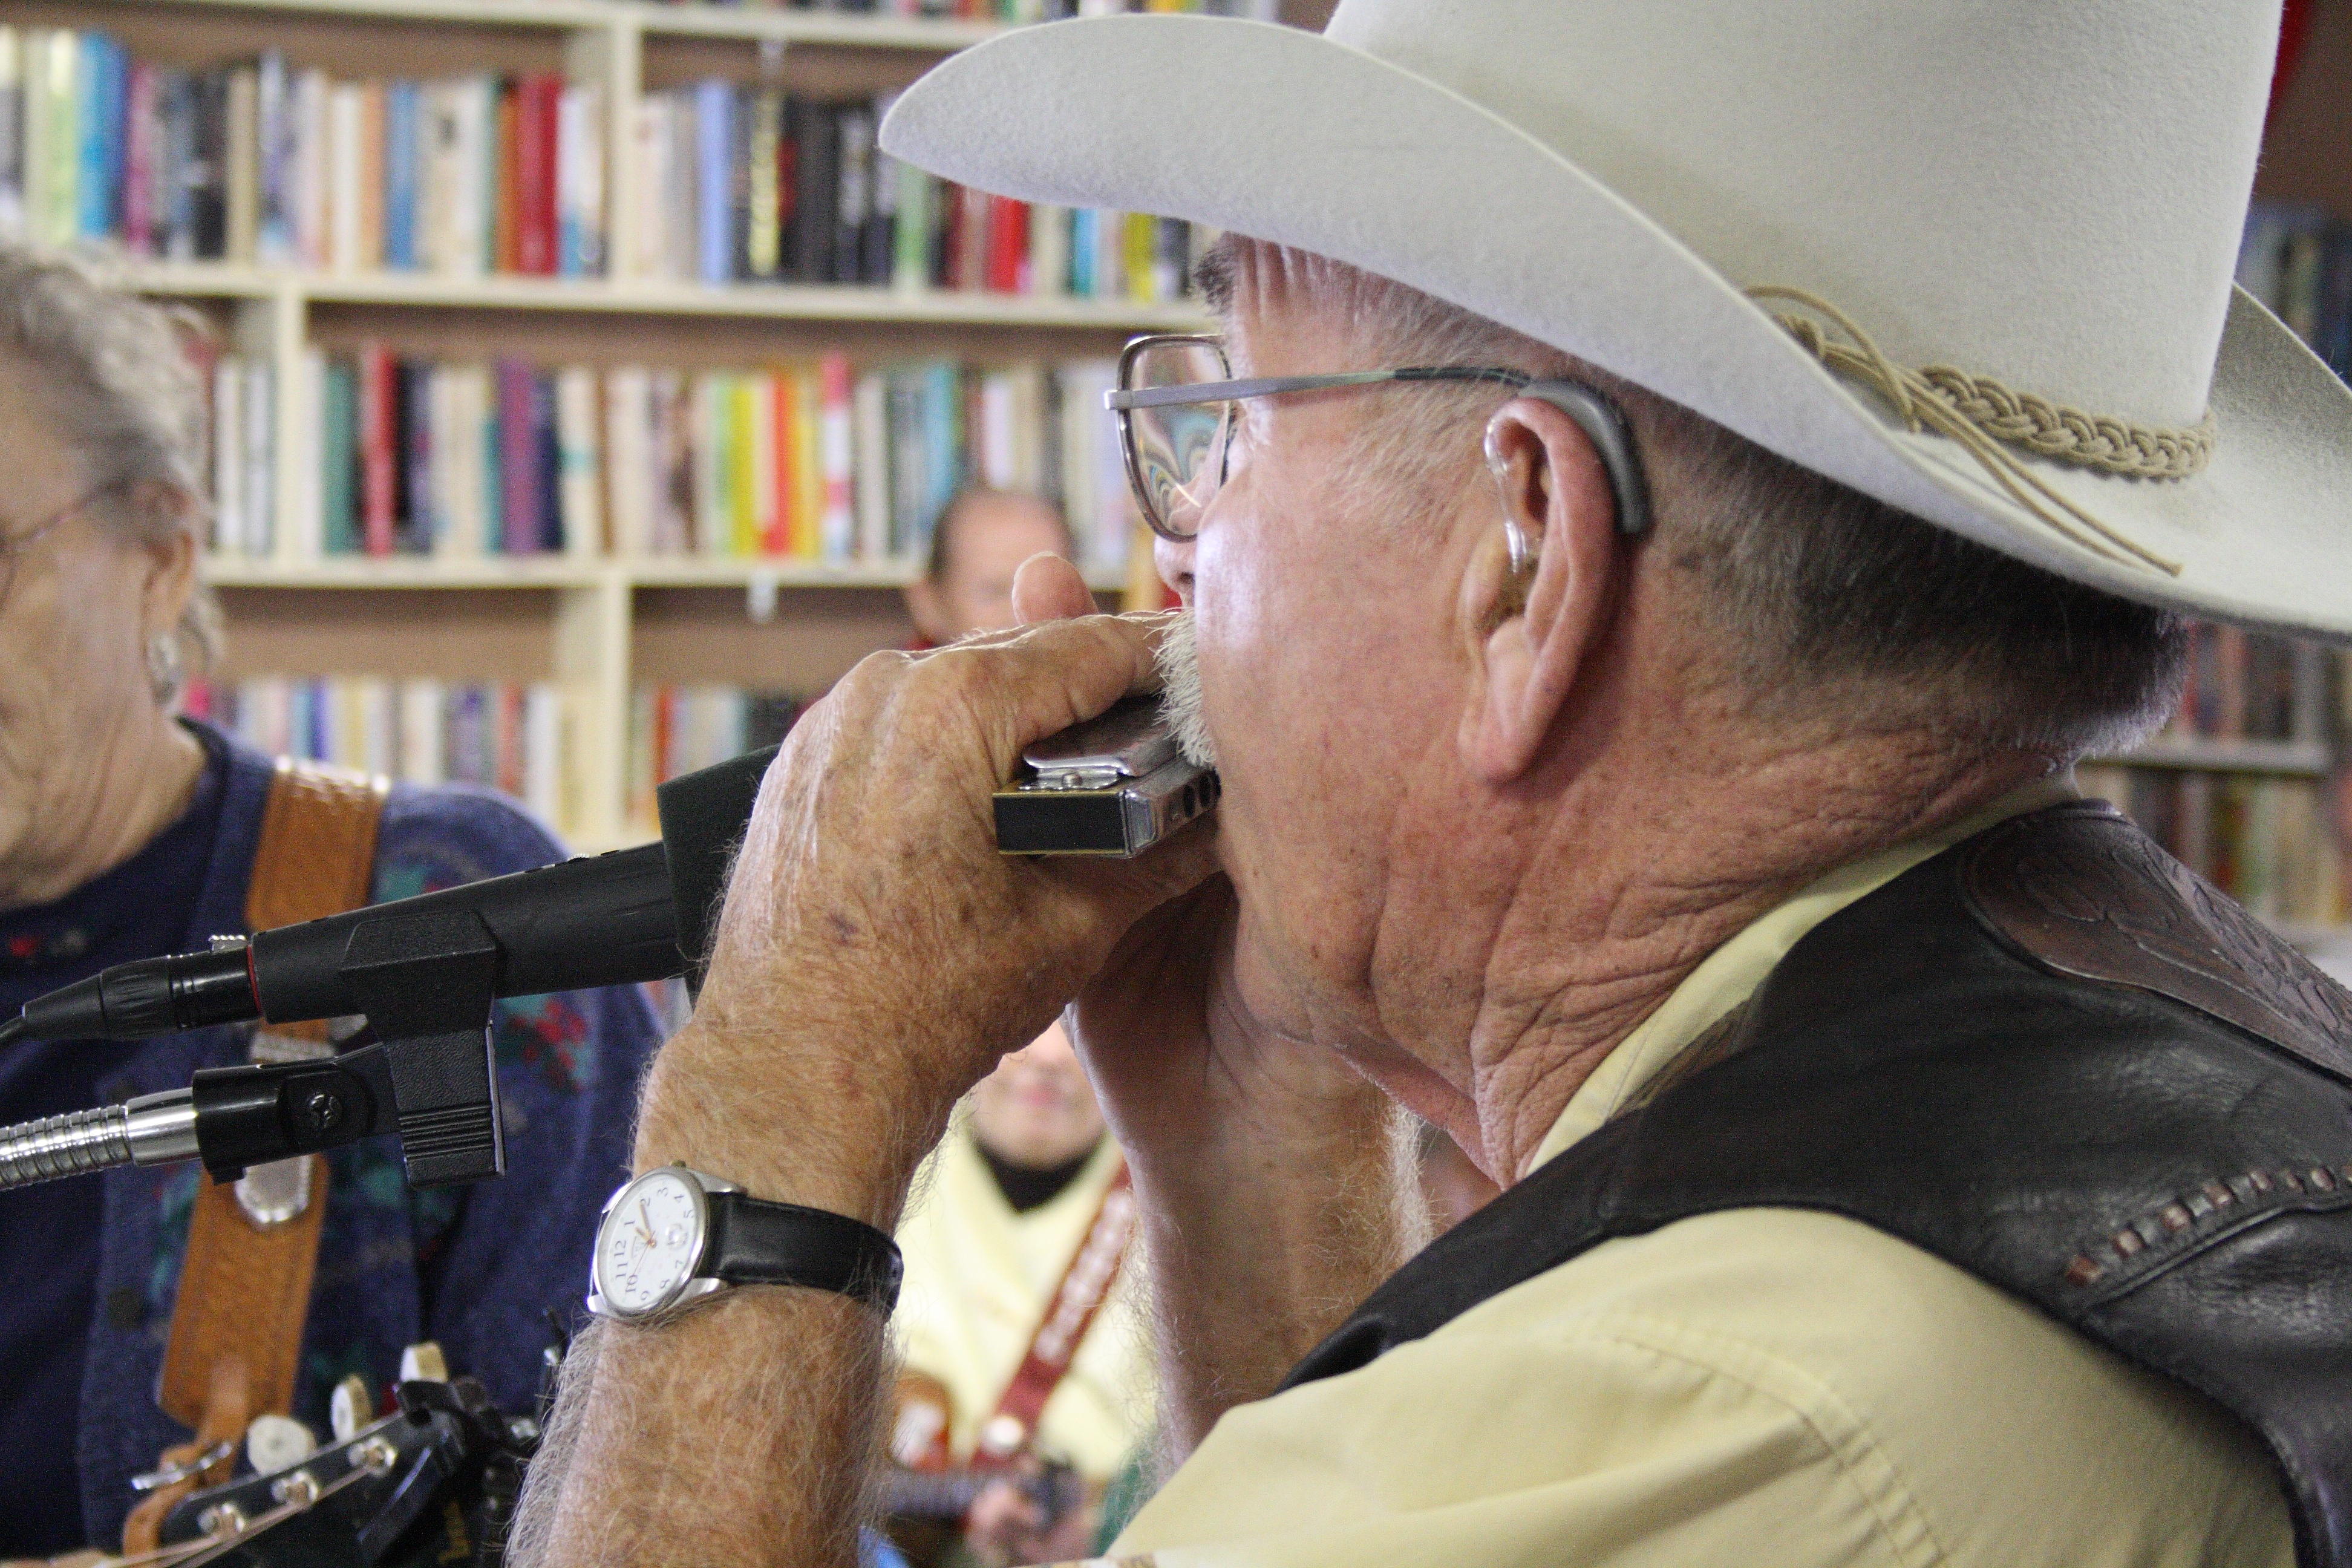
man, person, music, usa, musician, arizona, country music, quartzsite, human action